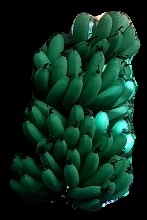
Variety: pachbale
Grade: grade1